Akara
Also known as:
ar - Arabic: أكاراجي
az - Azerbaijani: Akarej
bg - Bulgarian: Акараже
cs - Czech: Acarajé
de - German: Acarajé
en-simple - Simple English: Akara
eo - Esperanto: Akaraĵeo
es - Spanish: Akara
fa - Persian: آکارا
fr - French: Acarajé
ha - Hausa: Ƙosai
hy - Armenian: Ակարաժե
ig - Igbo: Akara
it - Italian: Acarajé
jv - Javanese: Akara
ko - Korean: 아카라
ms - Malay: Akara
nl - Dutch: Acarajé
pl - Polish: Acarajé
pt - Portuguese: Acarajé
ru - Russian: Акараже
sv - Swedish: Acarajé
tw - Twi: Akara
uk - Ukrainian: Акараже
uz - Uzbek: Akaraje
vi - Vietnamese: Acarajé
yo - Yoruba: Àkàrà
Category: fritter (bean fritter)
Cuisine: Nigerian
Associated cuisines: Nigerian, Benin, Togolese, Brazilian
Area: Ekiti, Lagos, Ogun, Ondo, Osun, Oyo
Countries: Nigeria, Benin, Togo, Brazil
Region: Western Africa South America

The dish is a fritter made from cowpeas or beans, sometimes seasoned with salt, pepper, and chopped onions molded into the shape of large scone.

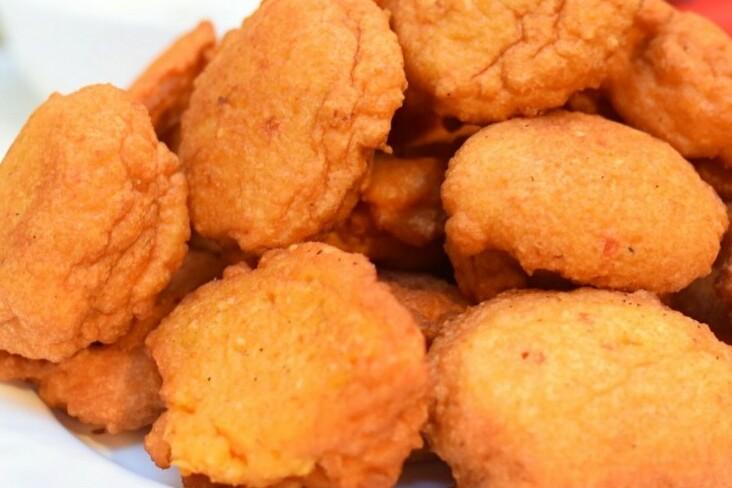
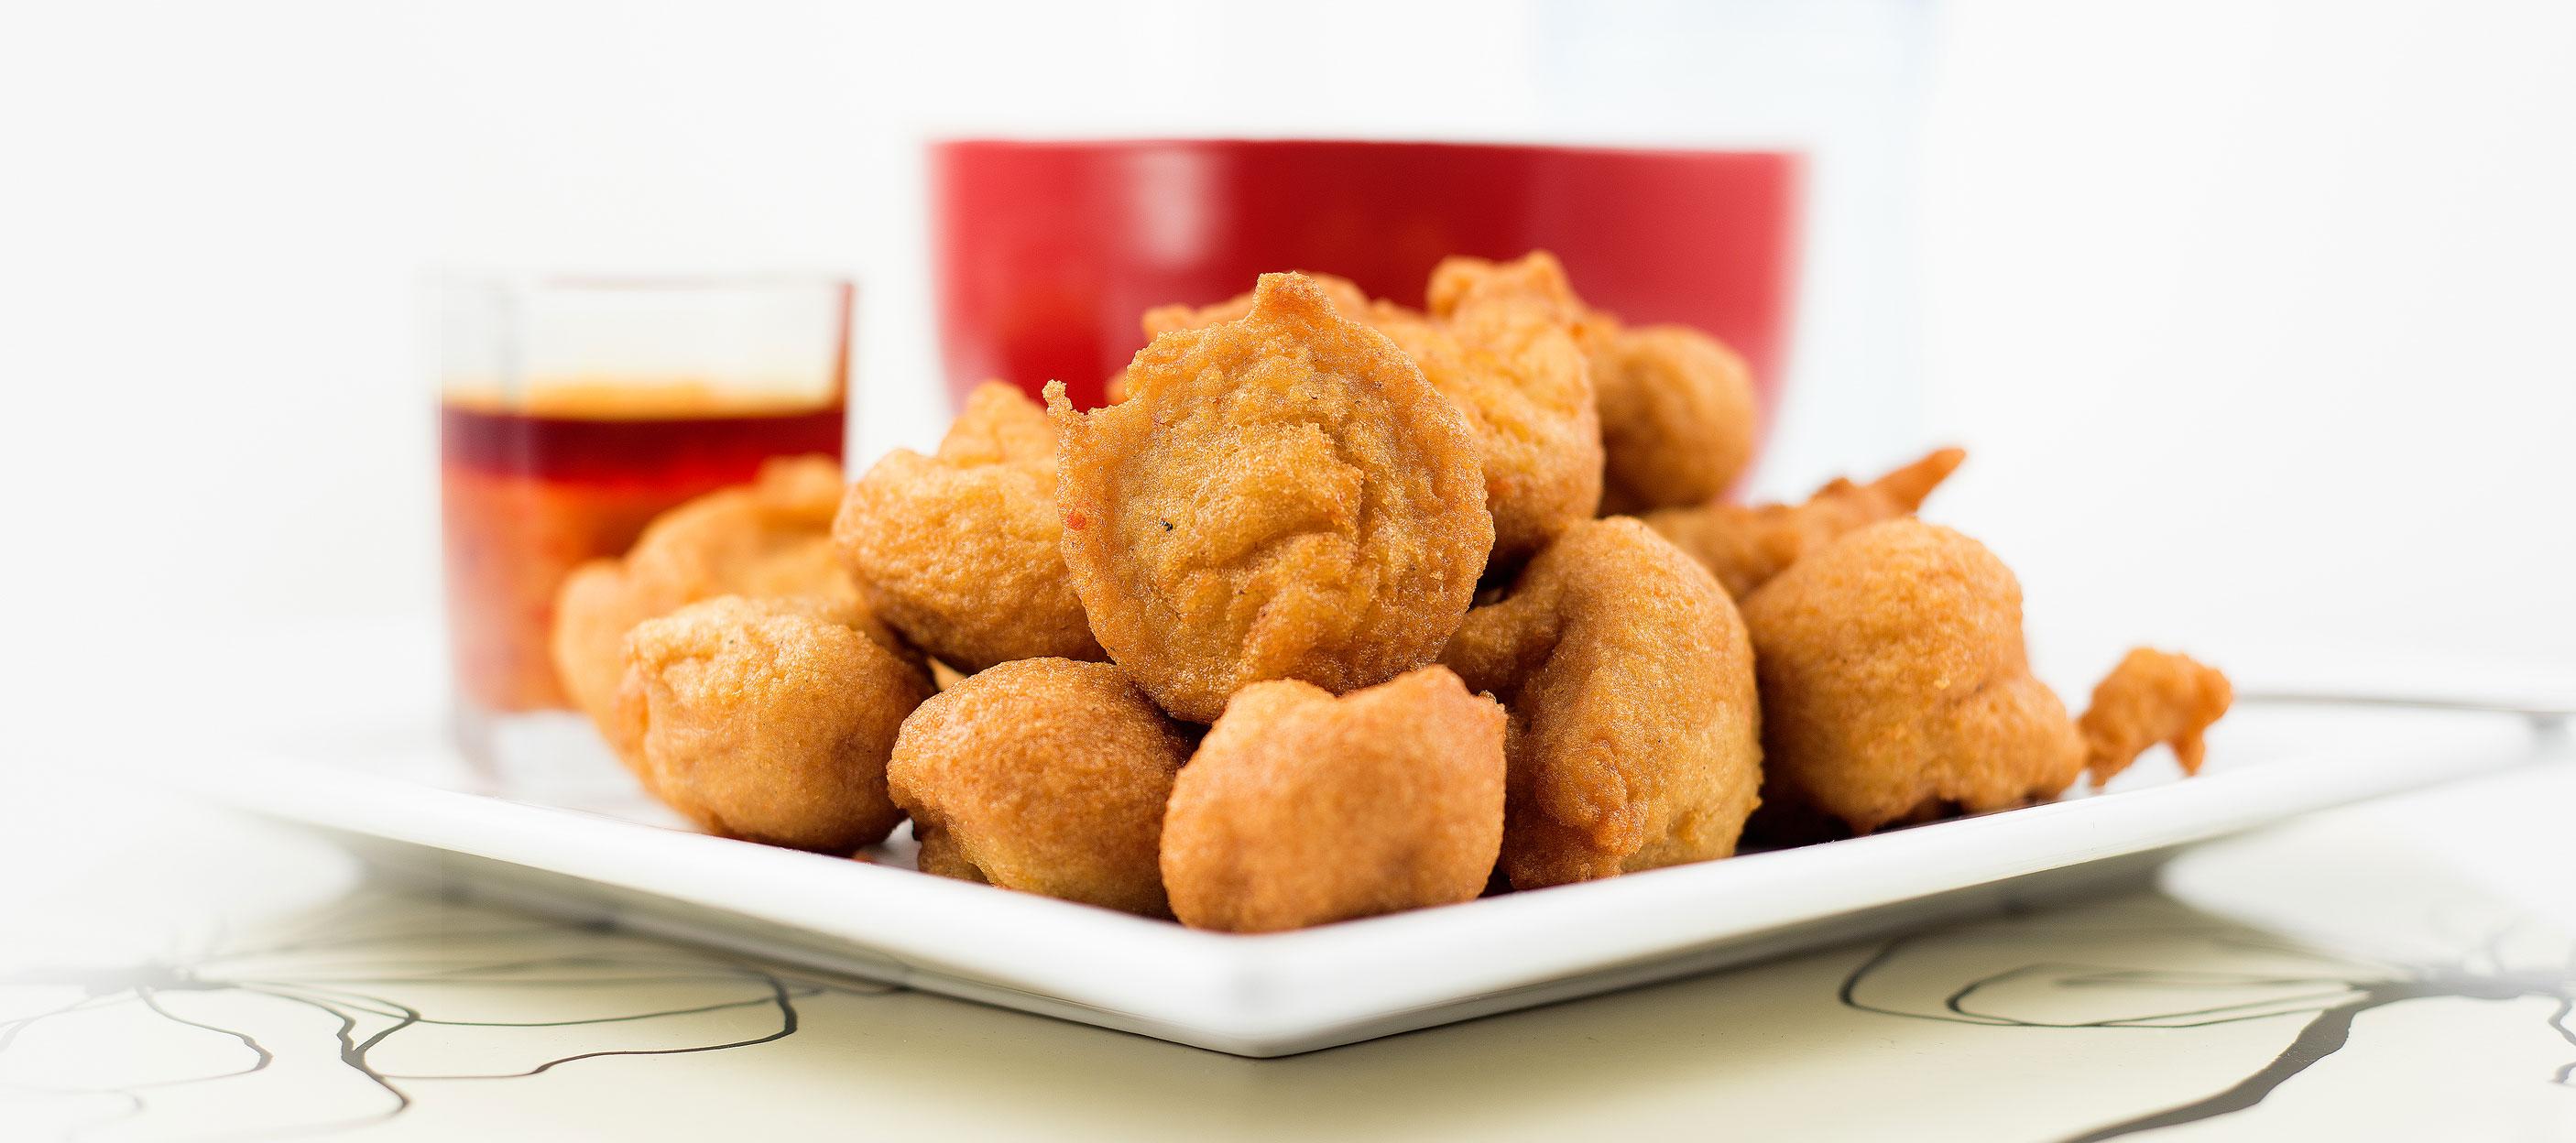
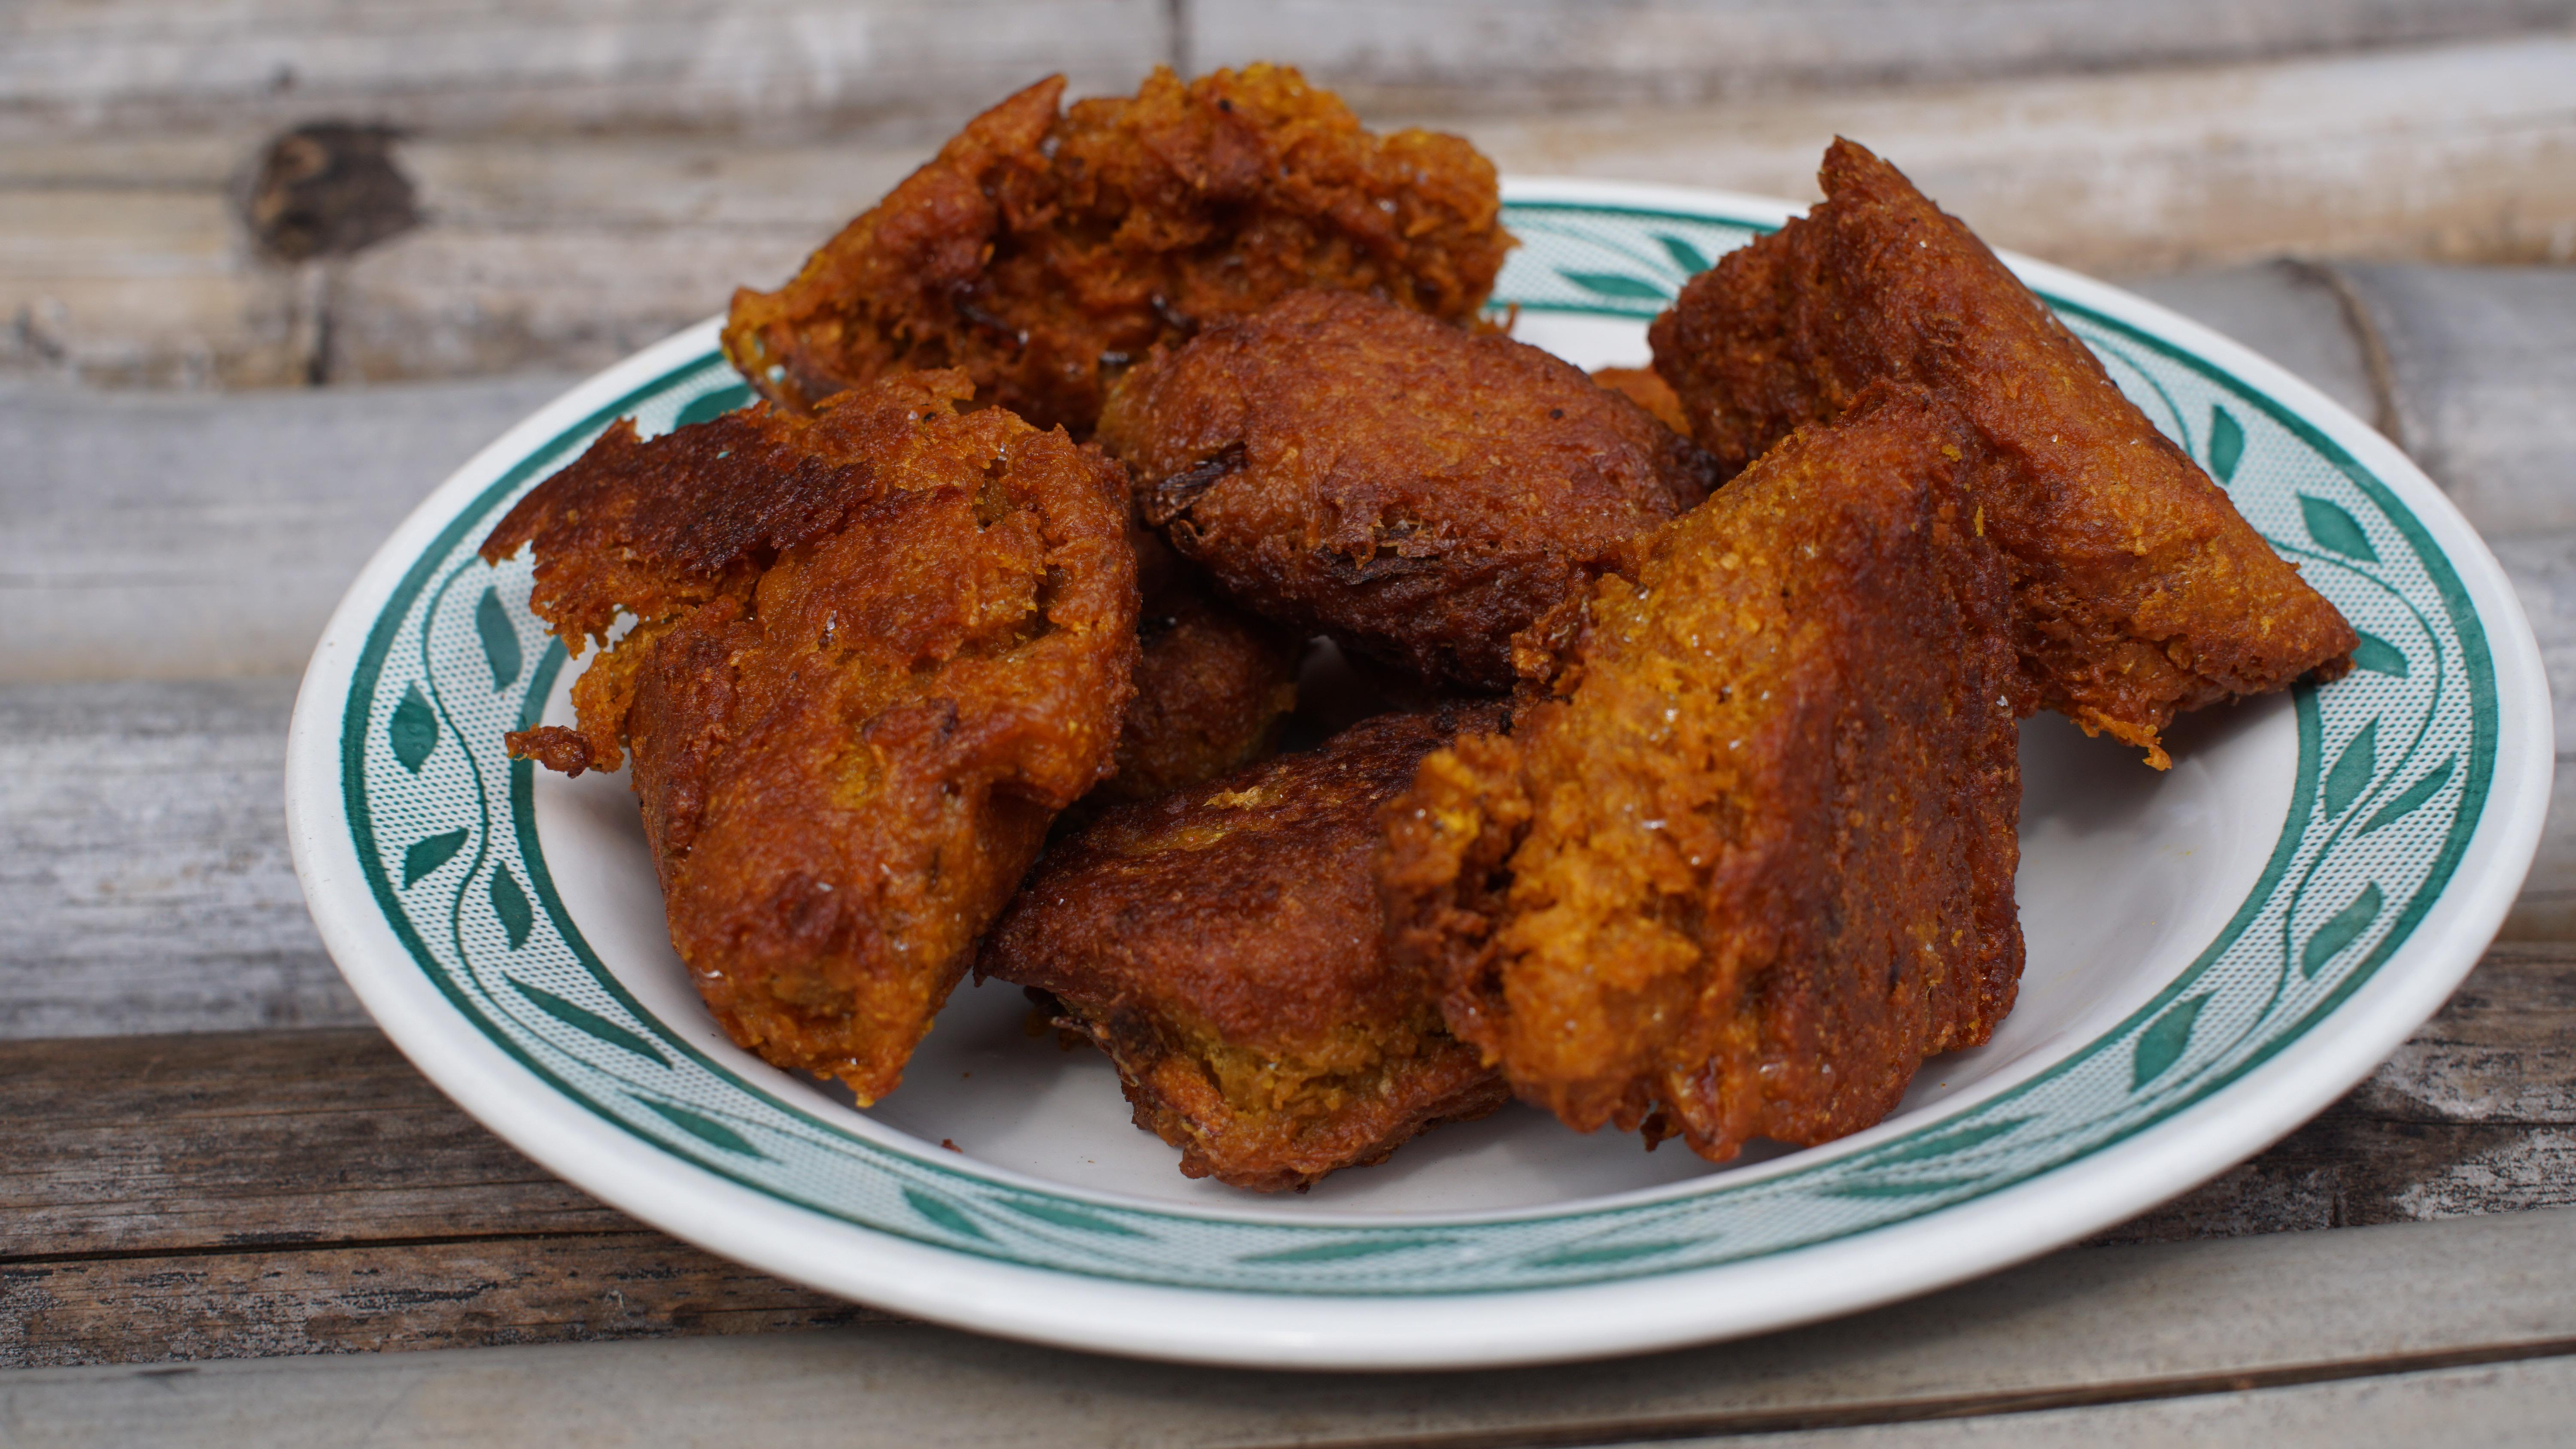
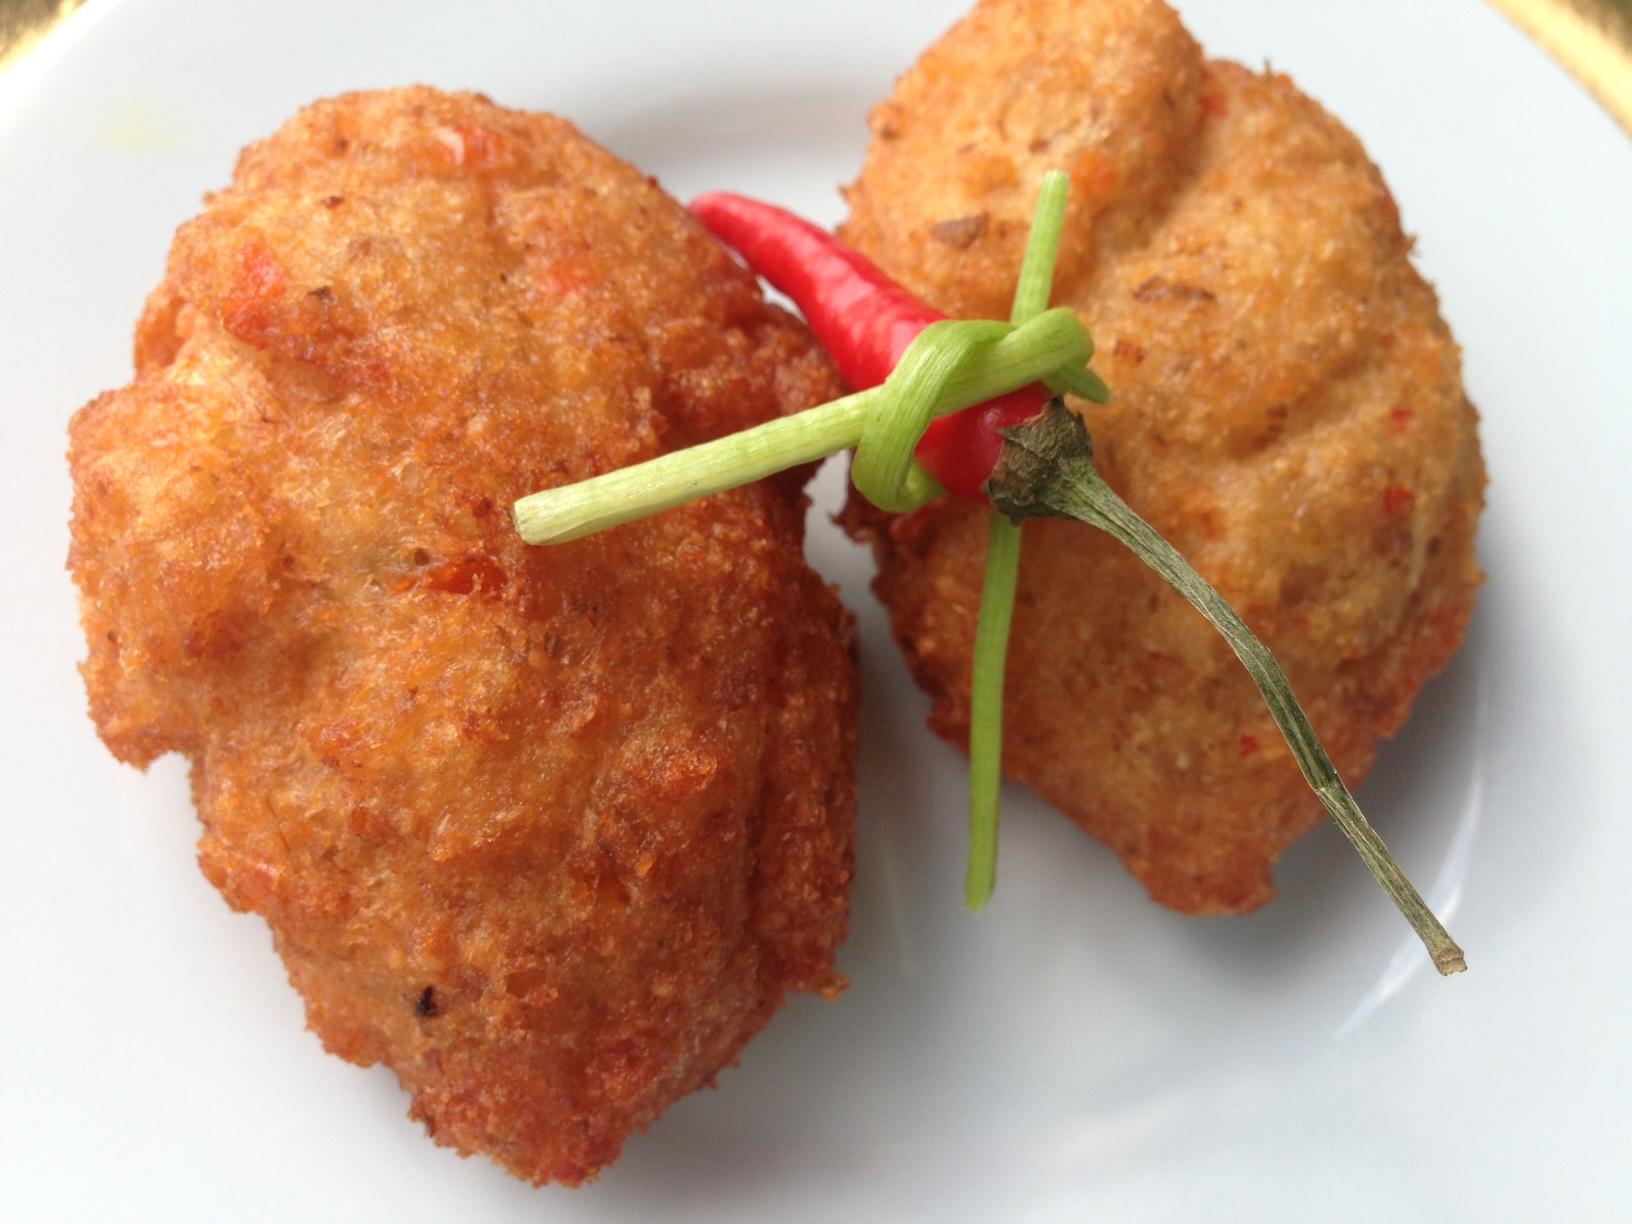
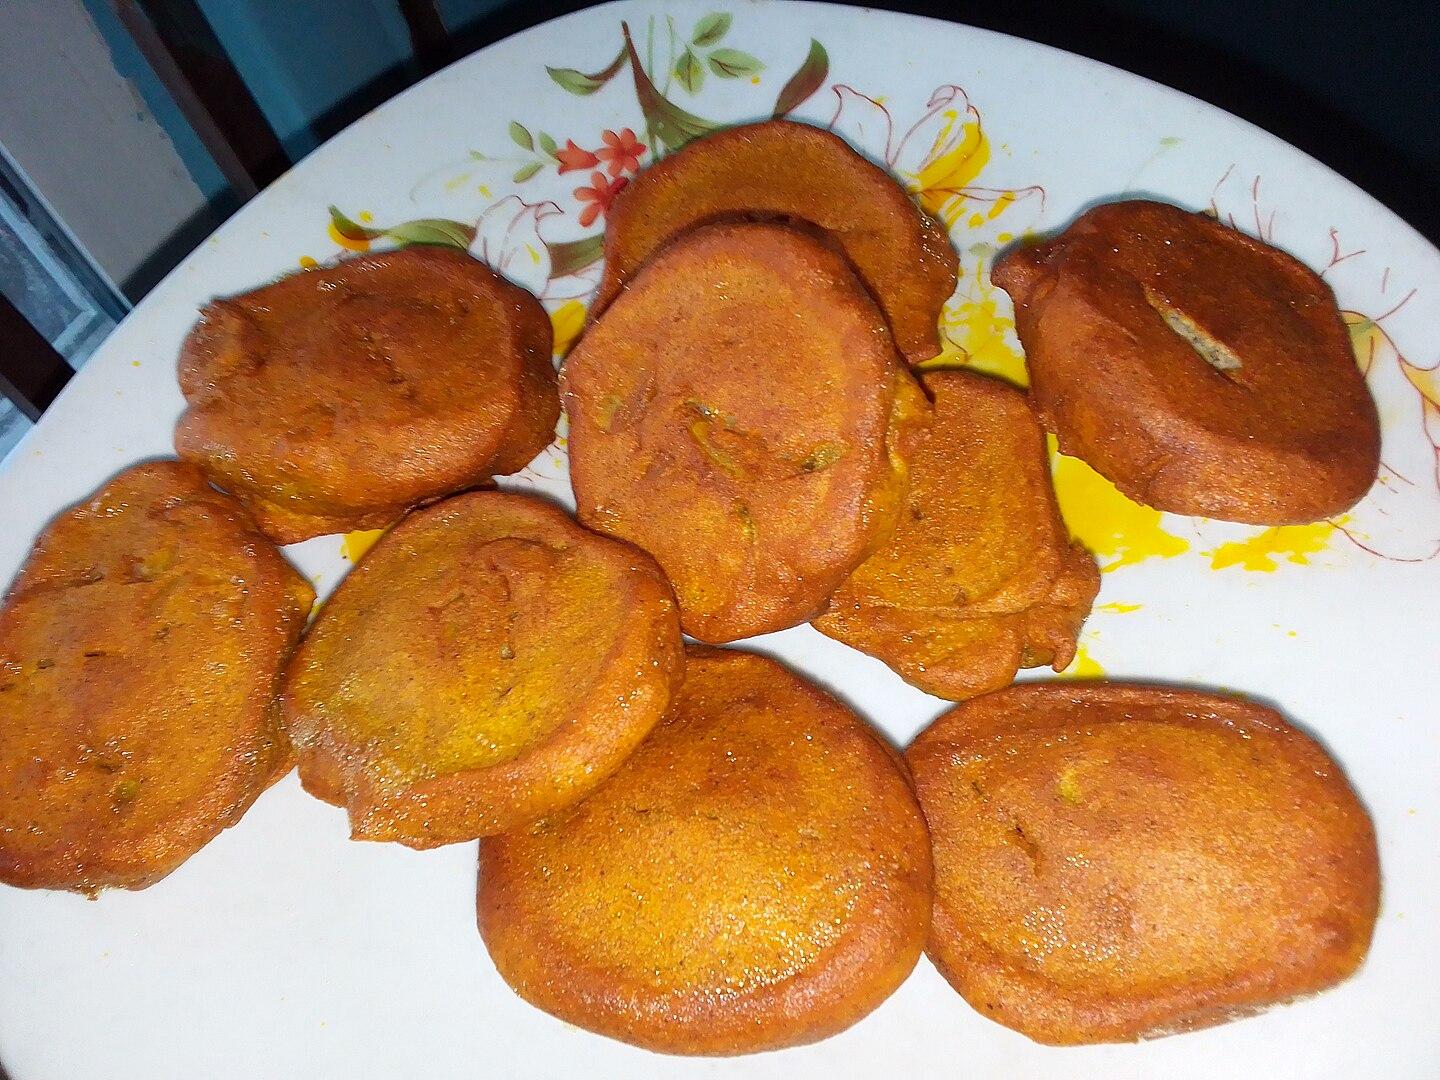
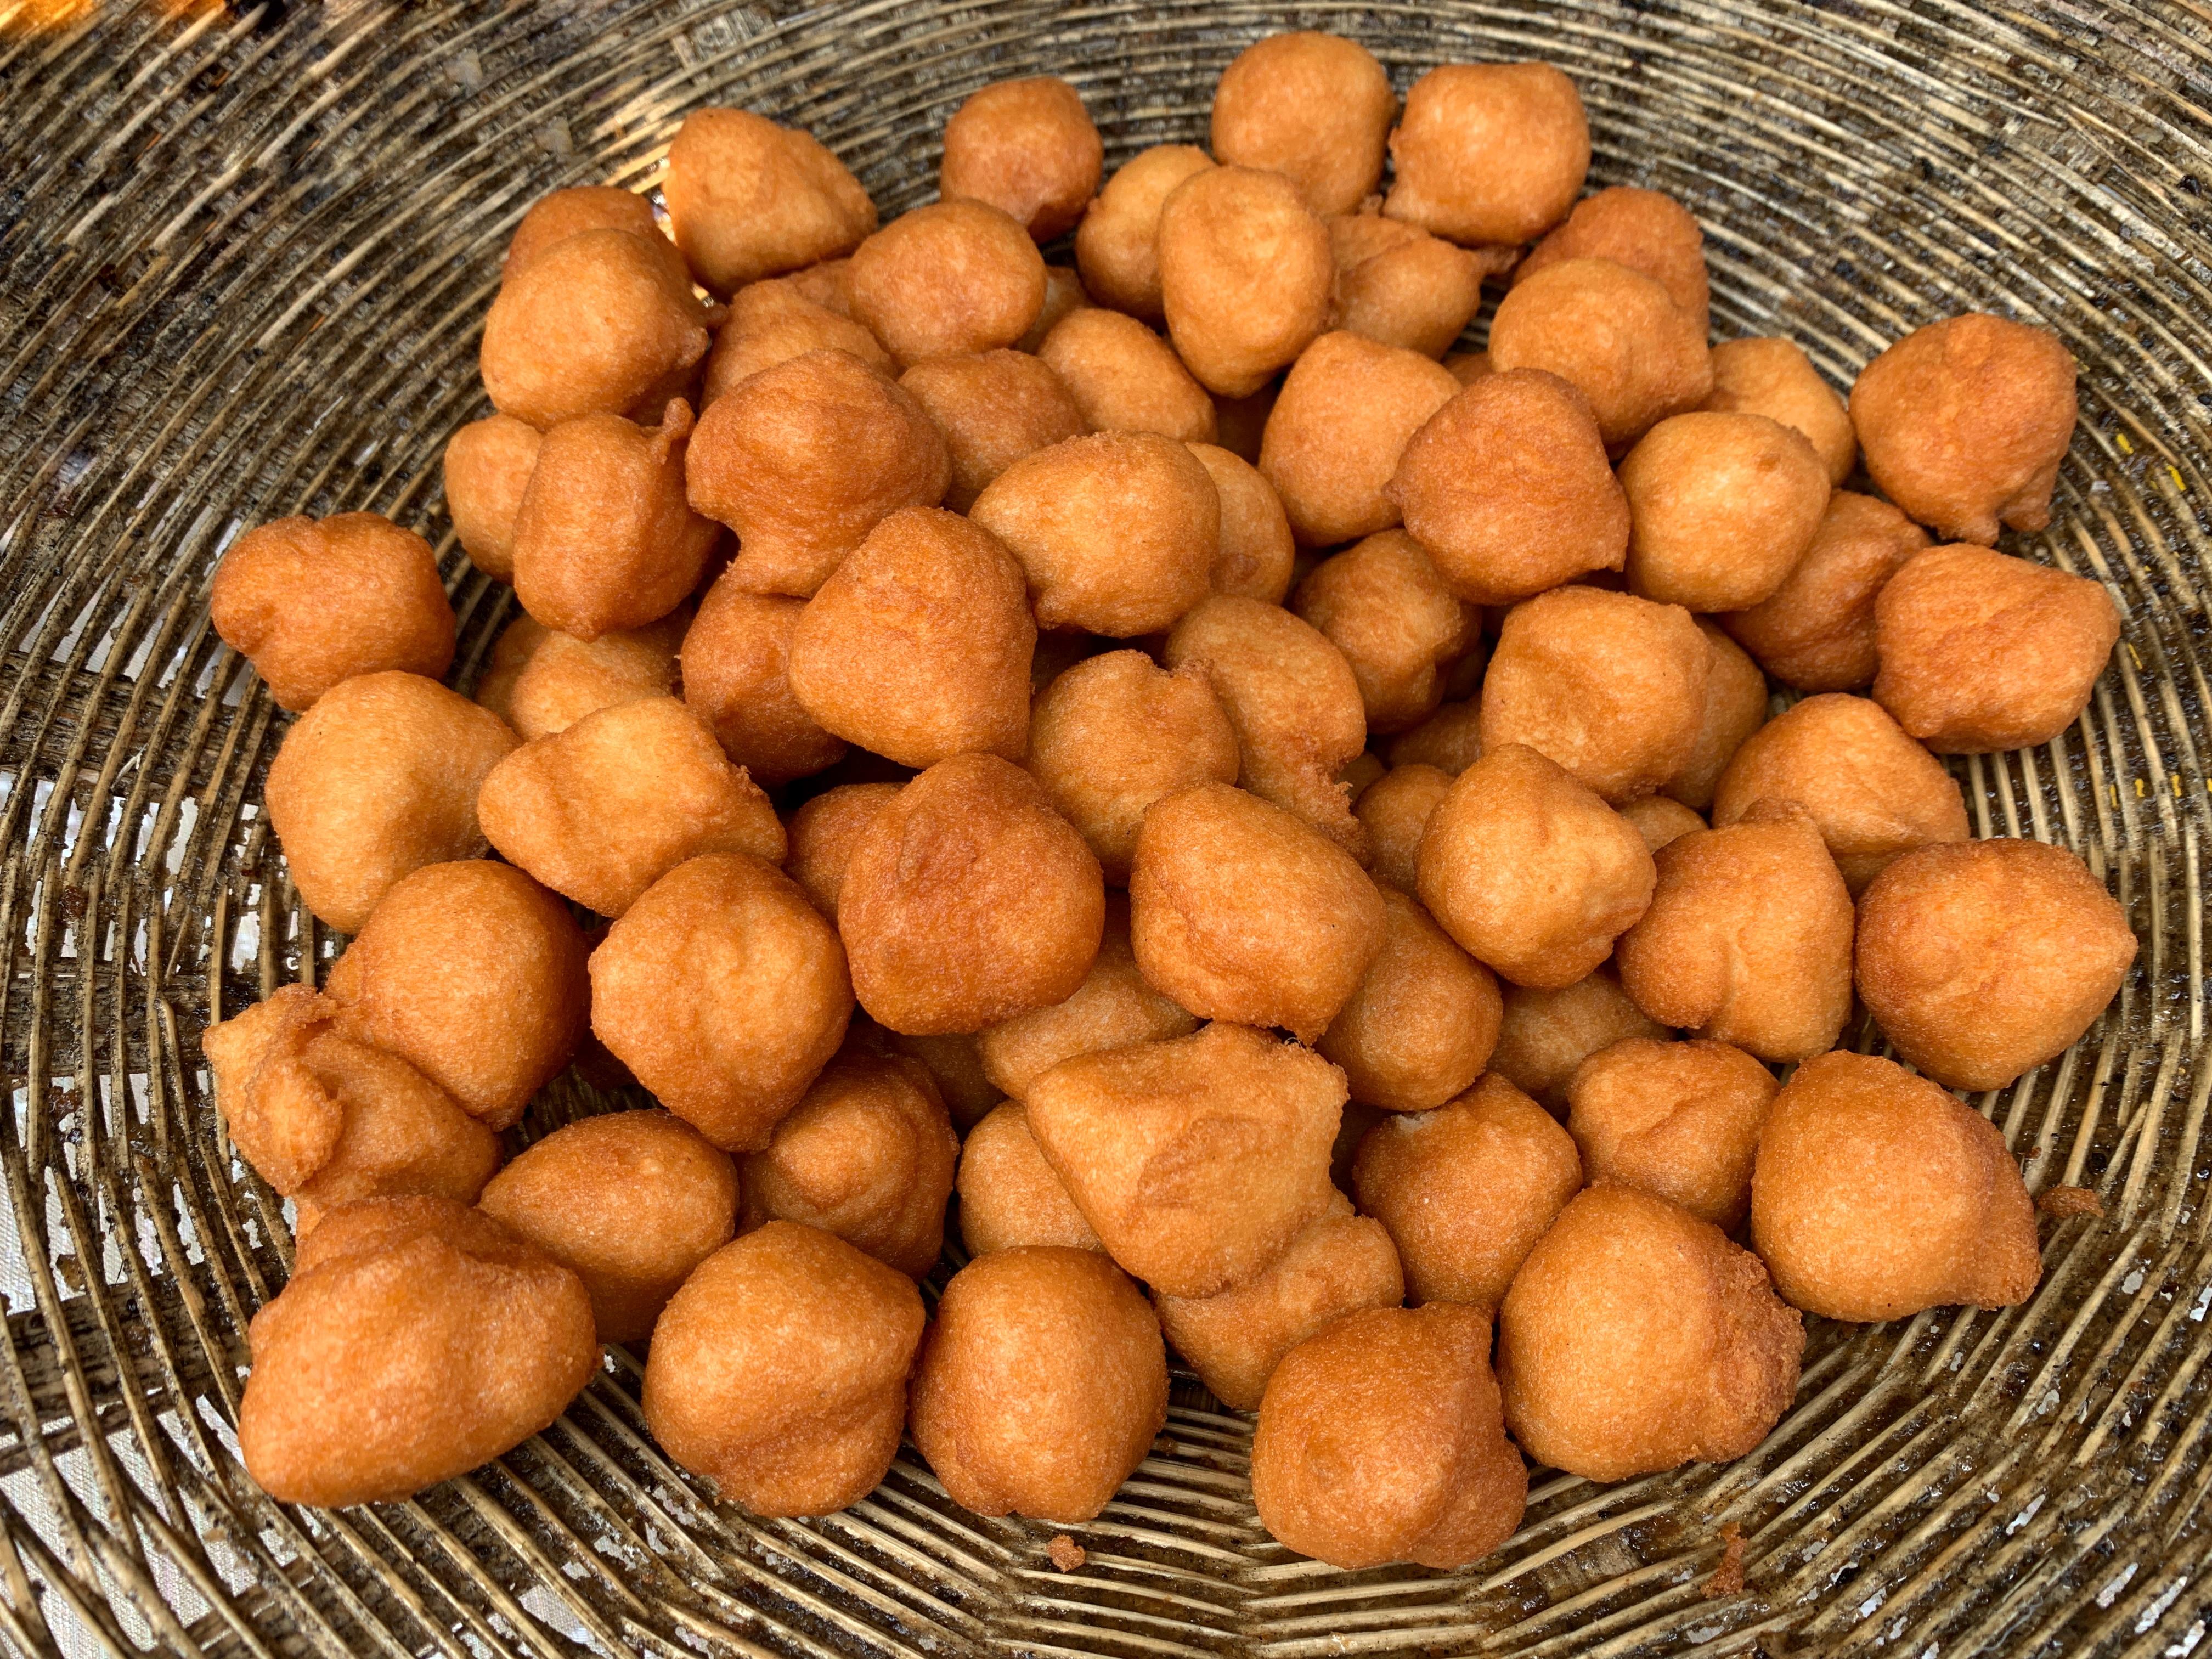